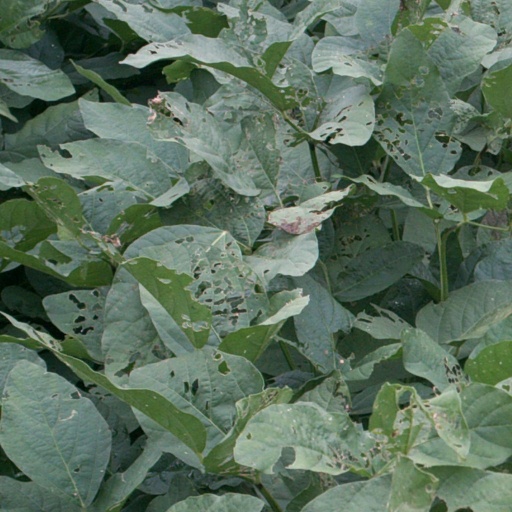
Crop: soybean